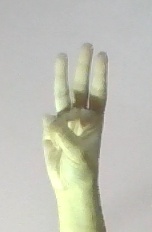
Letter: thaa